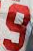
Number: 9